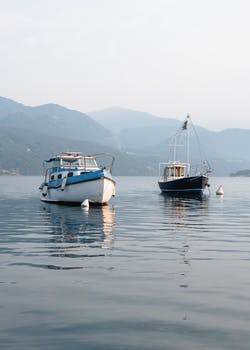
Label: No Watermark